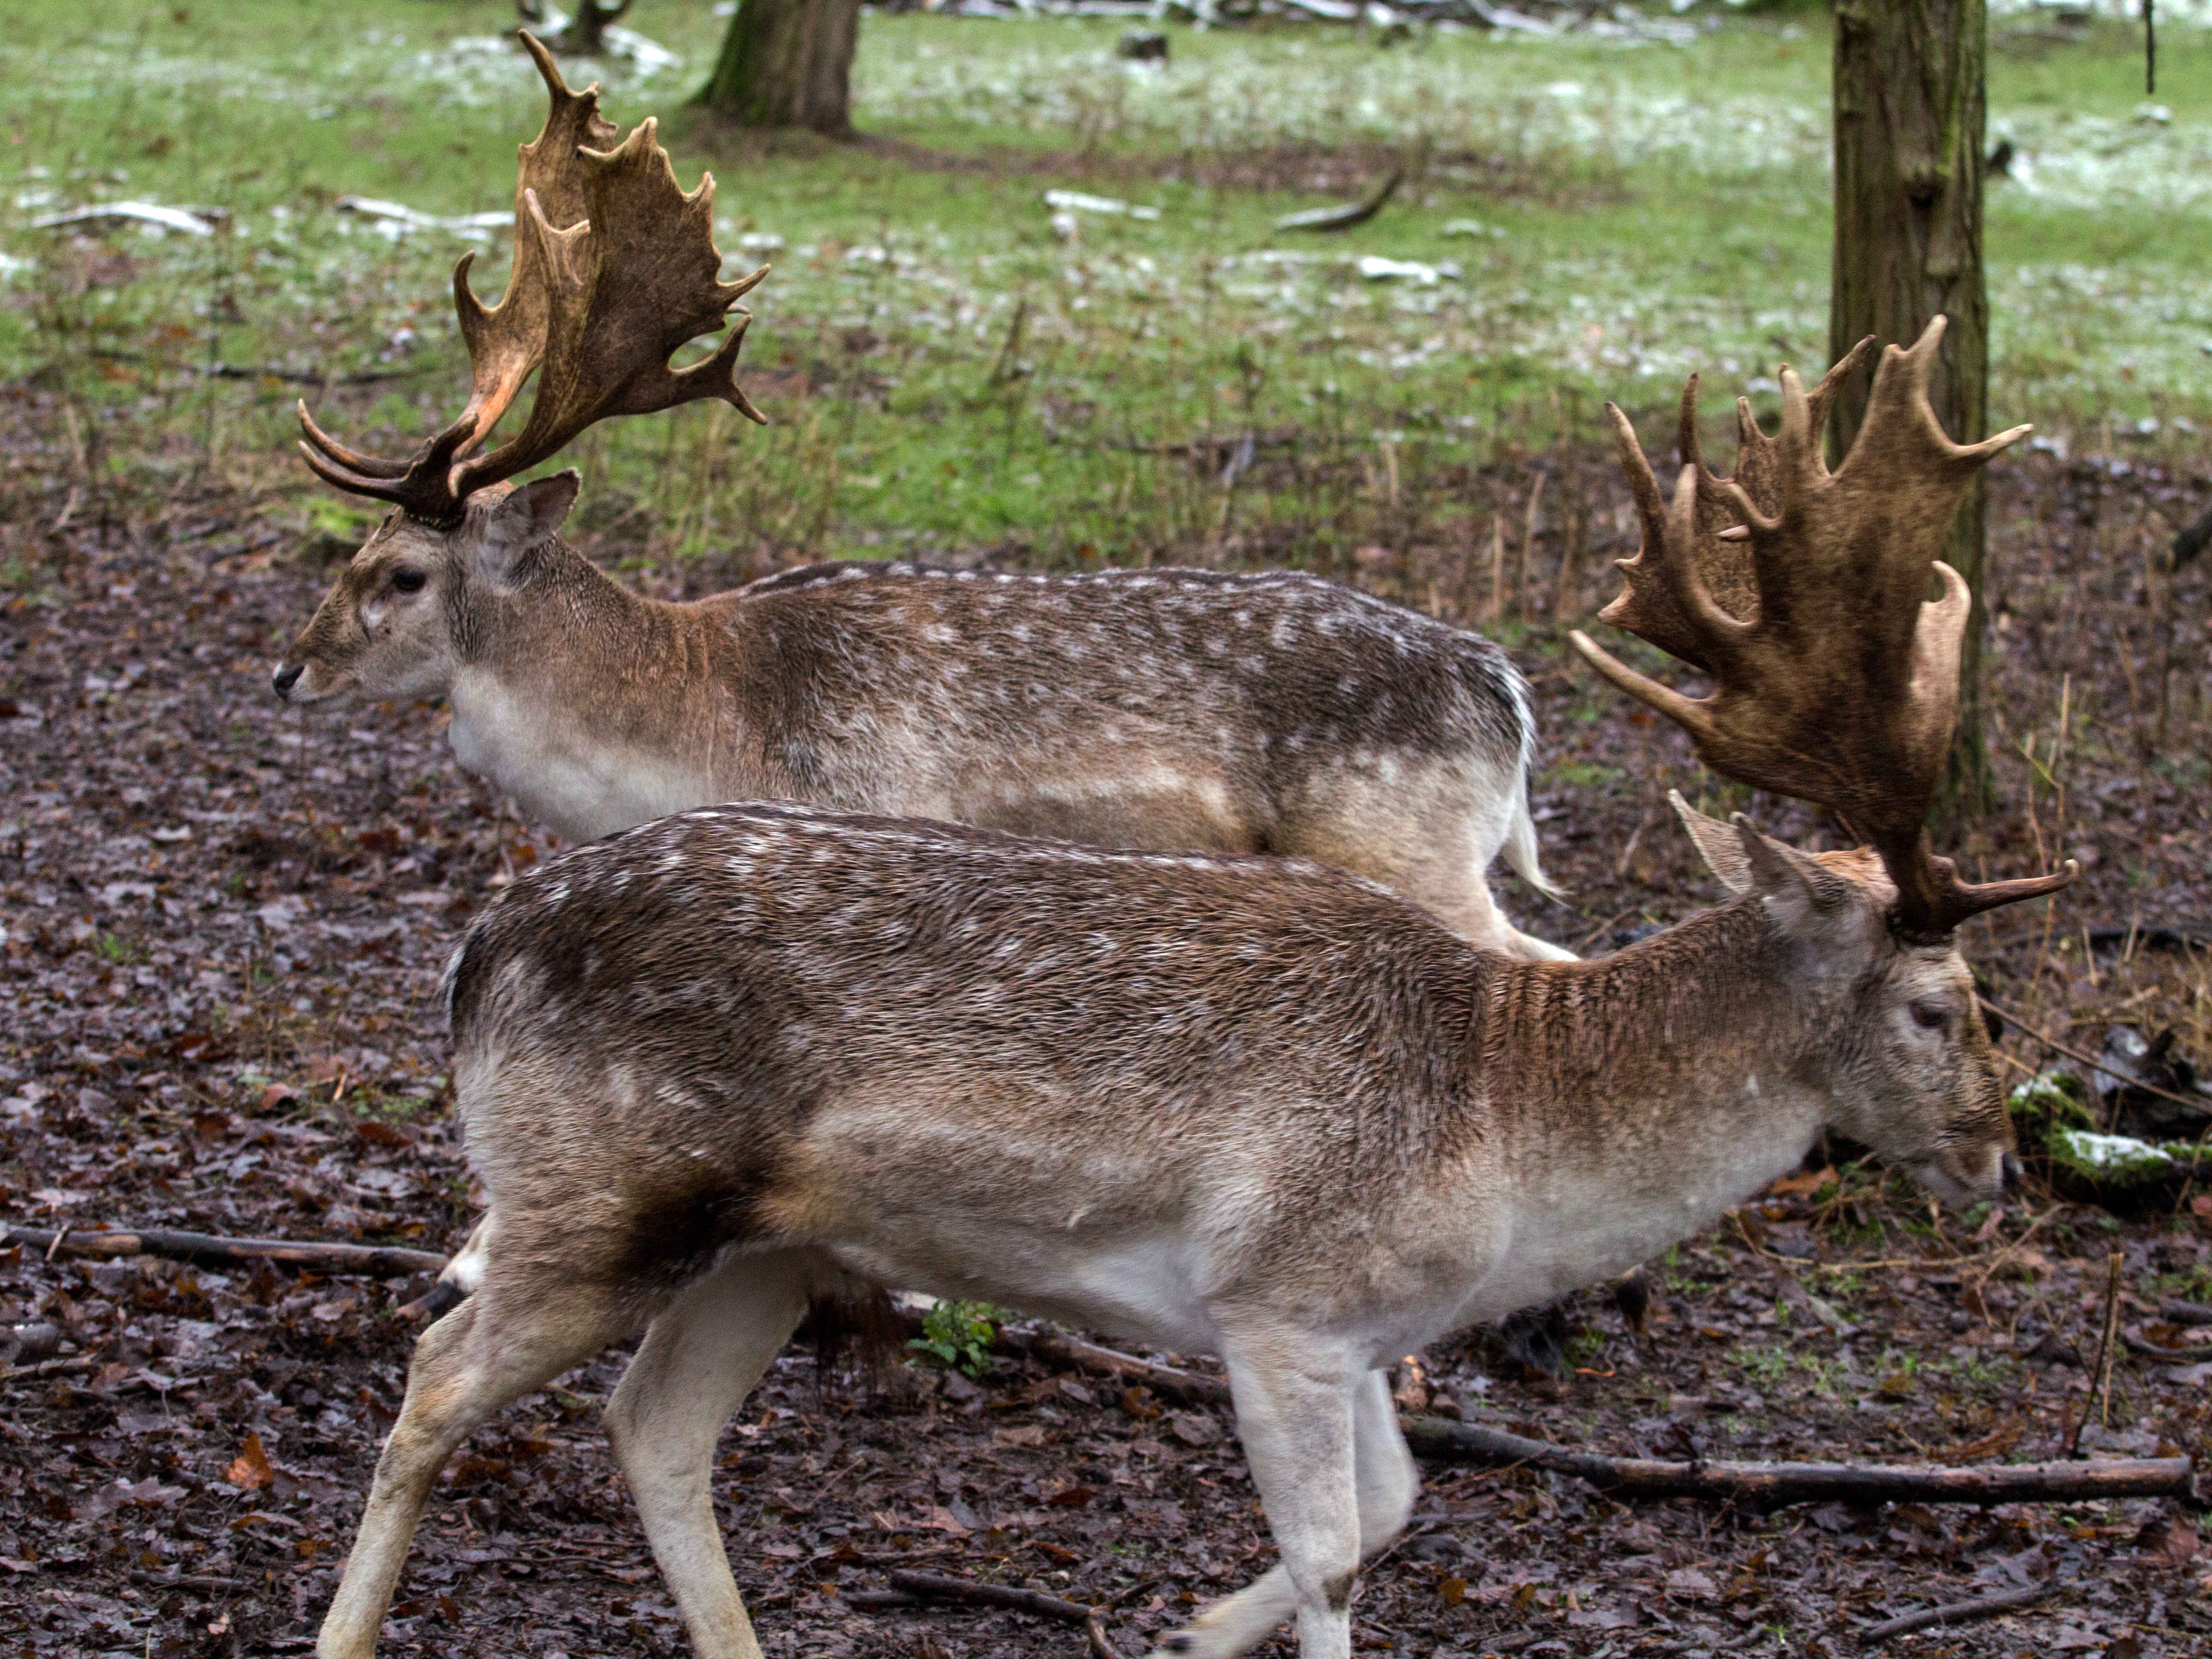
wildlife, wild, deer, mammal, fauna, reindeer, vertebrate, fallow deer, red deer, deer hunting, white tailed deer, pack animal, musk deer